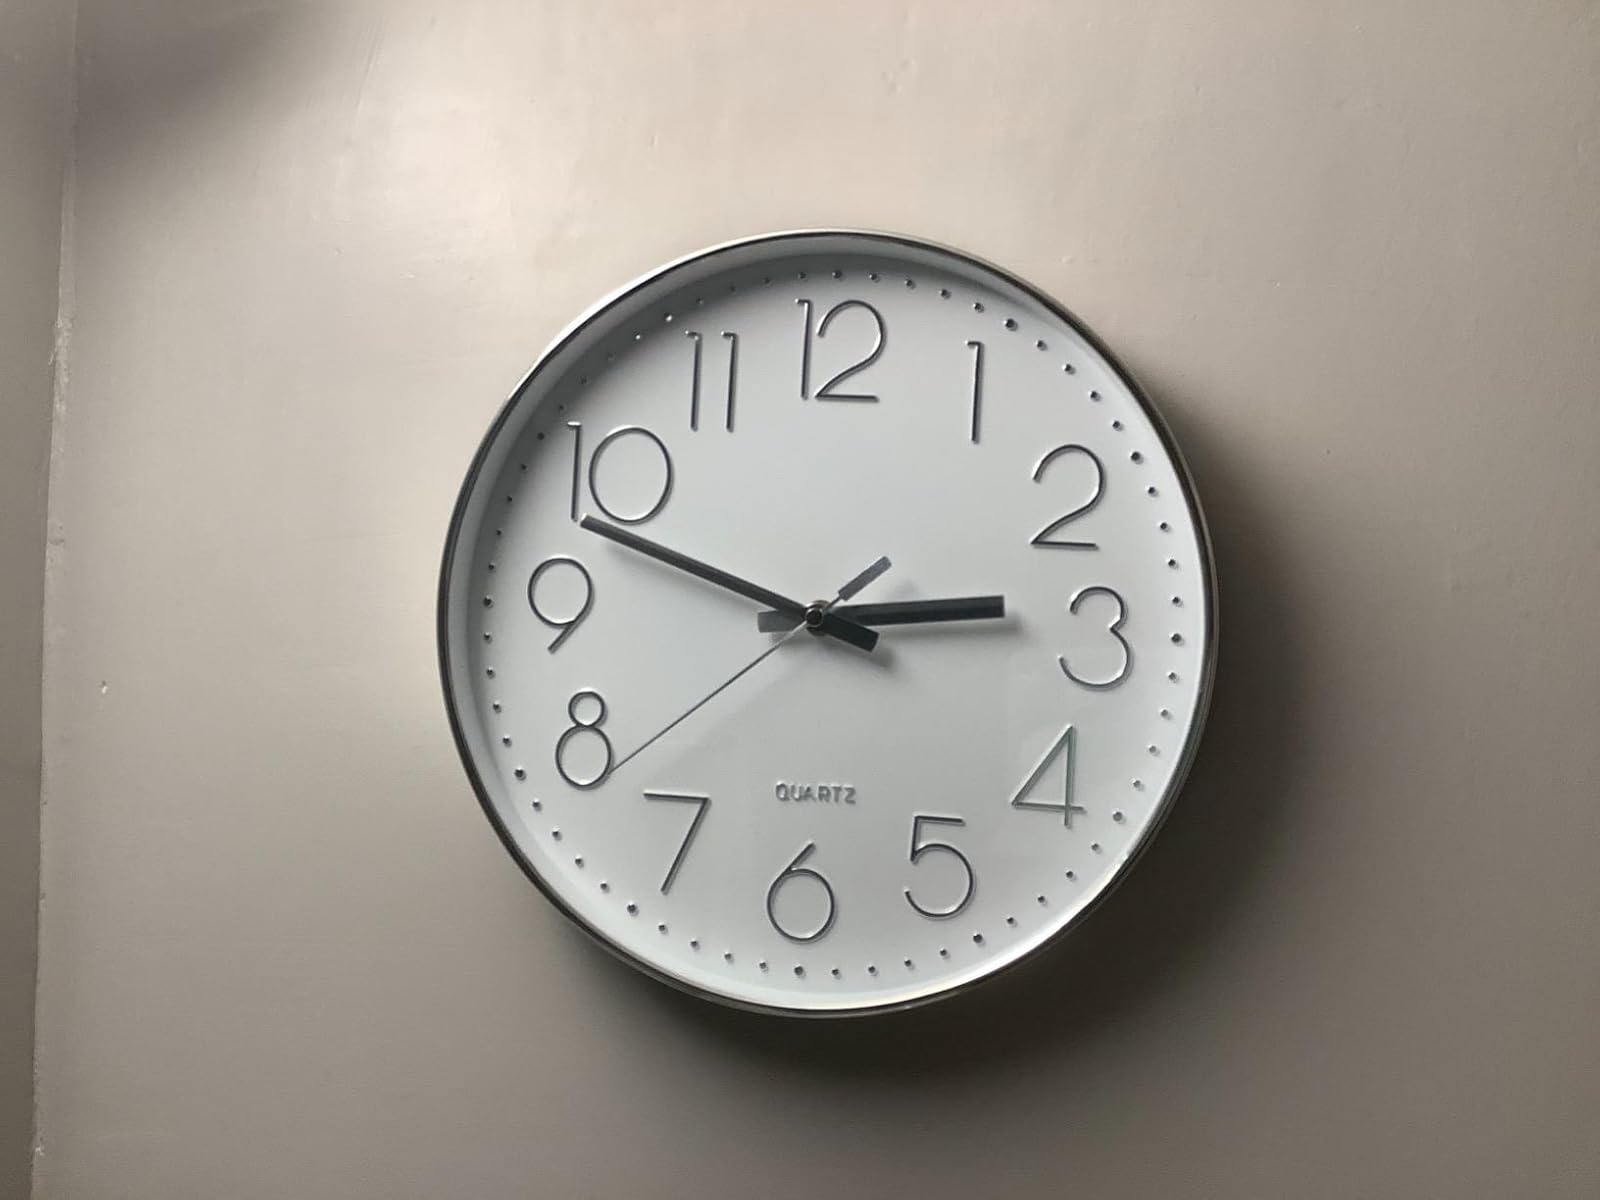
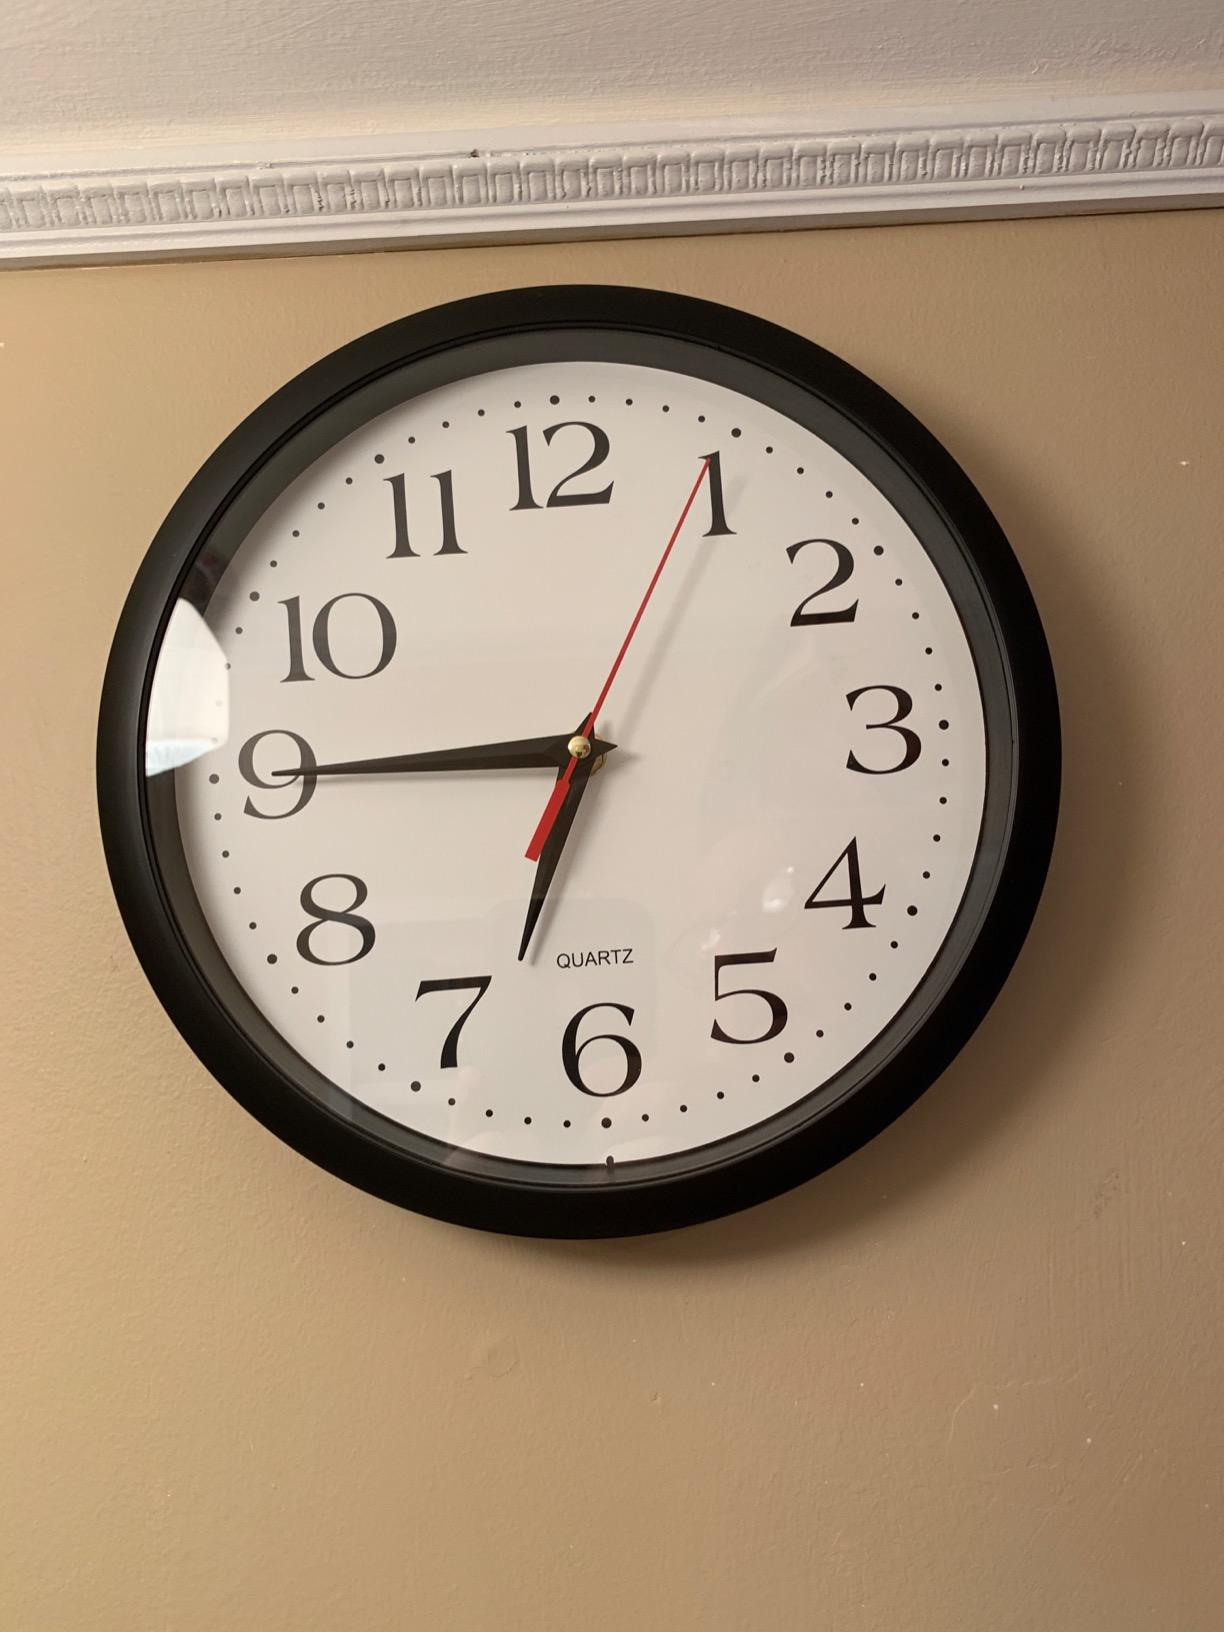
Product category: clock
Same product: no